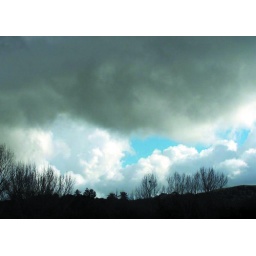
This patch of blue sky looking west over Christmas Hill Park is seen between recent storms.